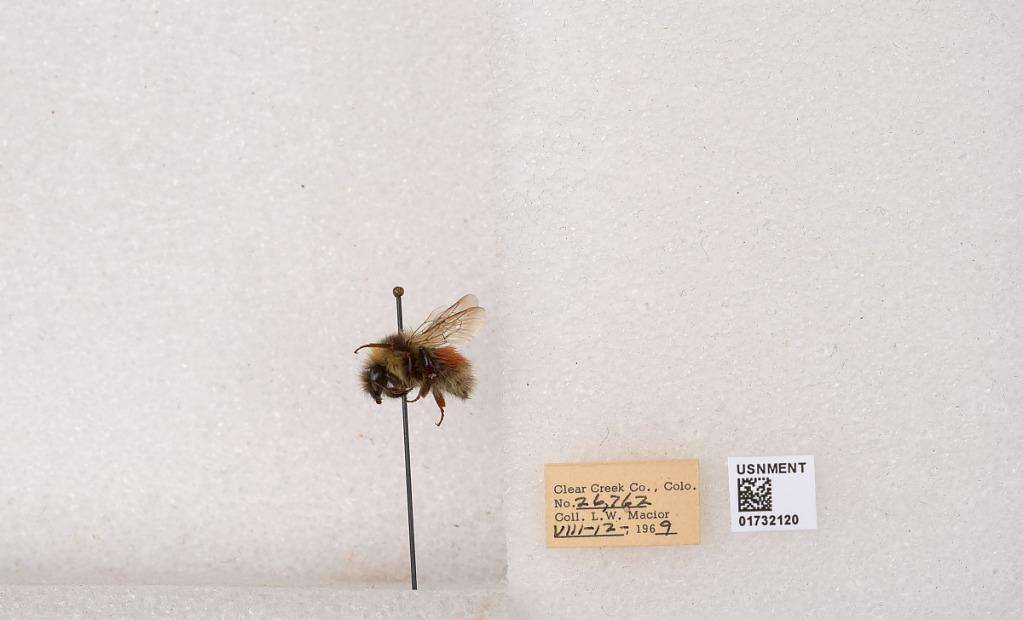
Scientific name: Bombus (Pyrobombus) sylvicola Kirby
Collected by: L. Macior
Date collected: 1969-8-12
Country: United States
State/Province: Colorado
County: Clear Creek
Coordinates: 39.7006, -105.694